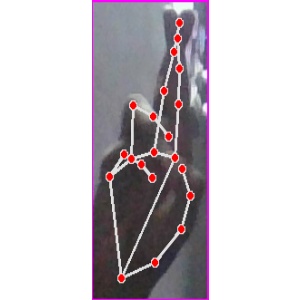
अक्षर: र